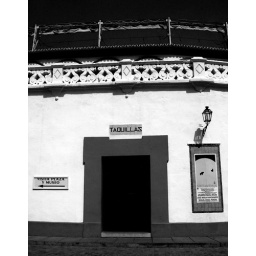
The box office at Seville's bullring, the oldest in Spain, October 2006